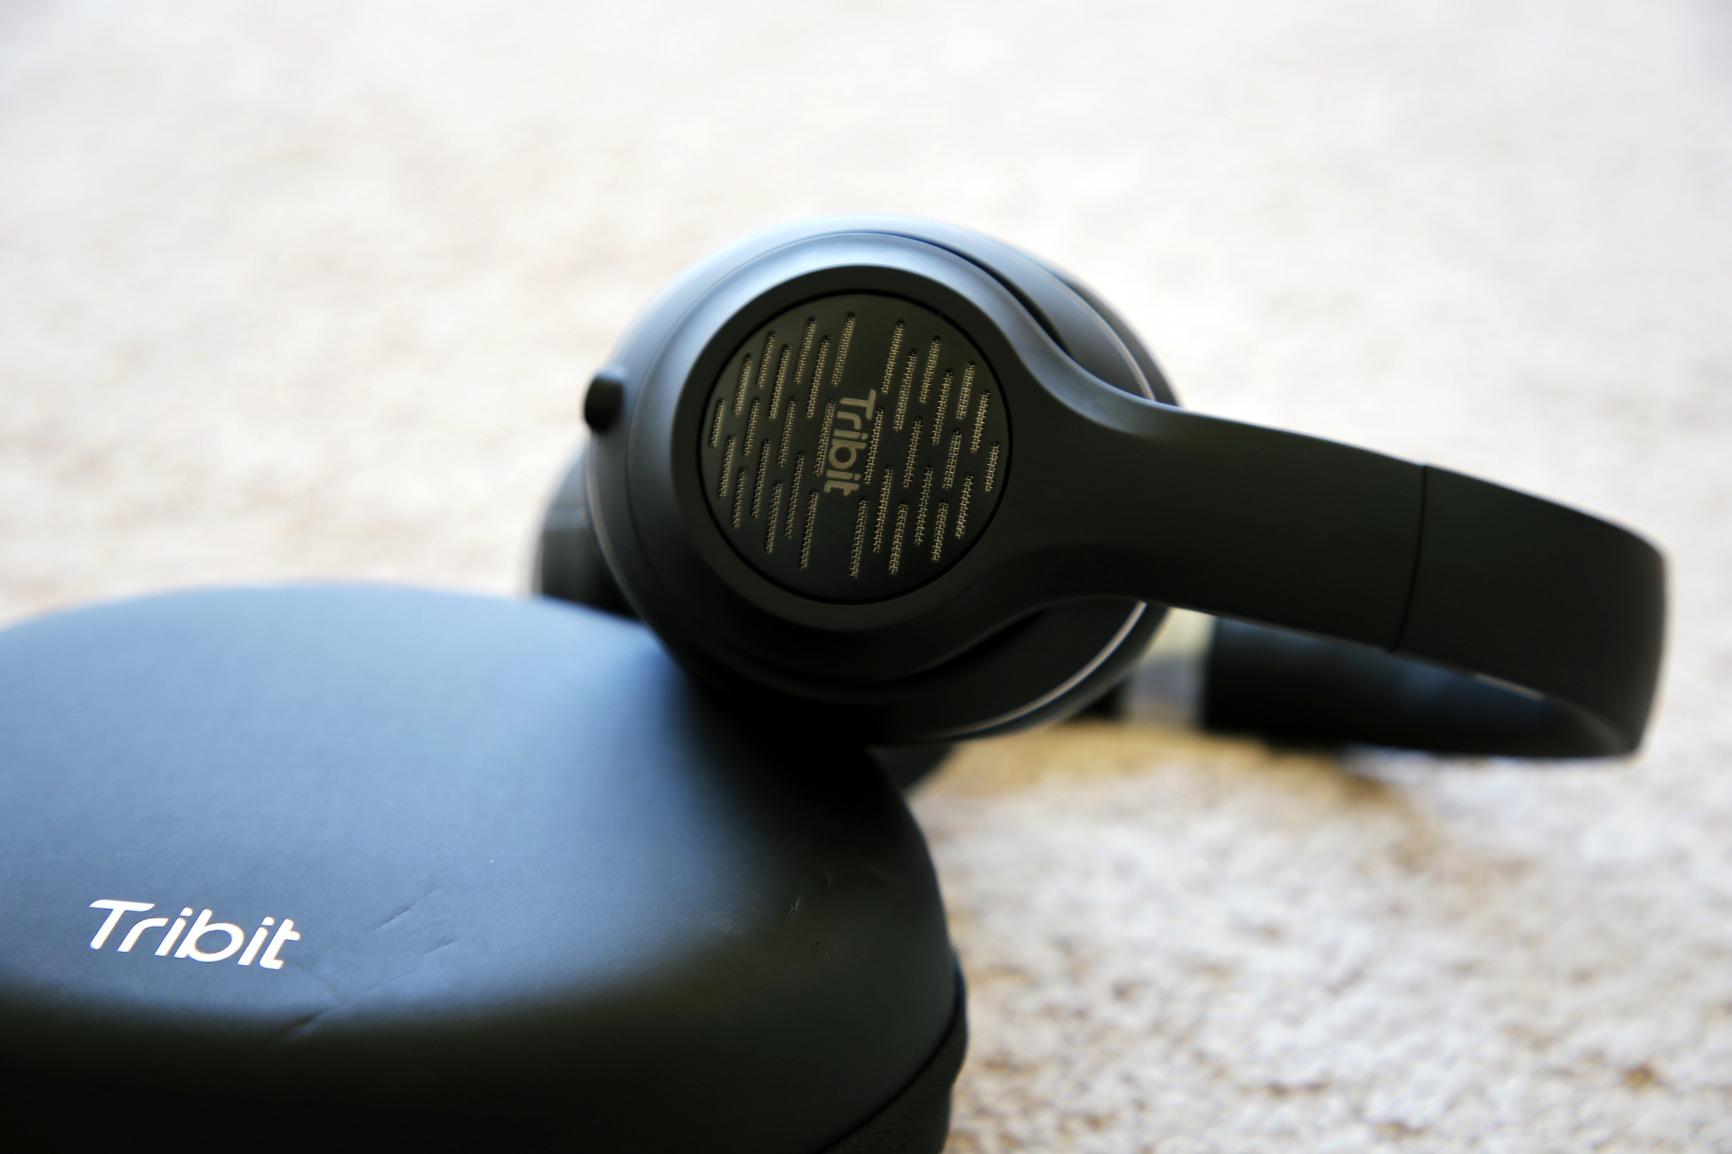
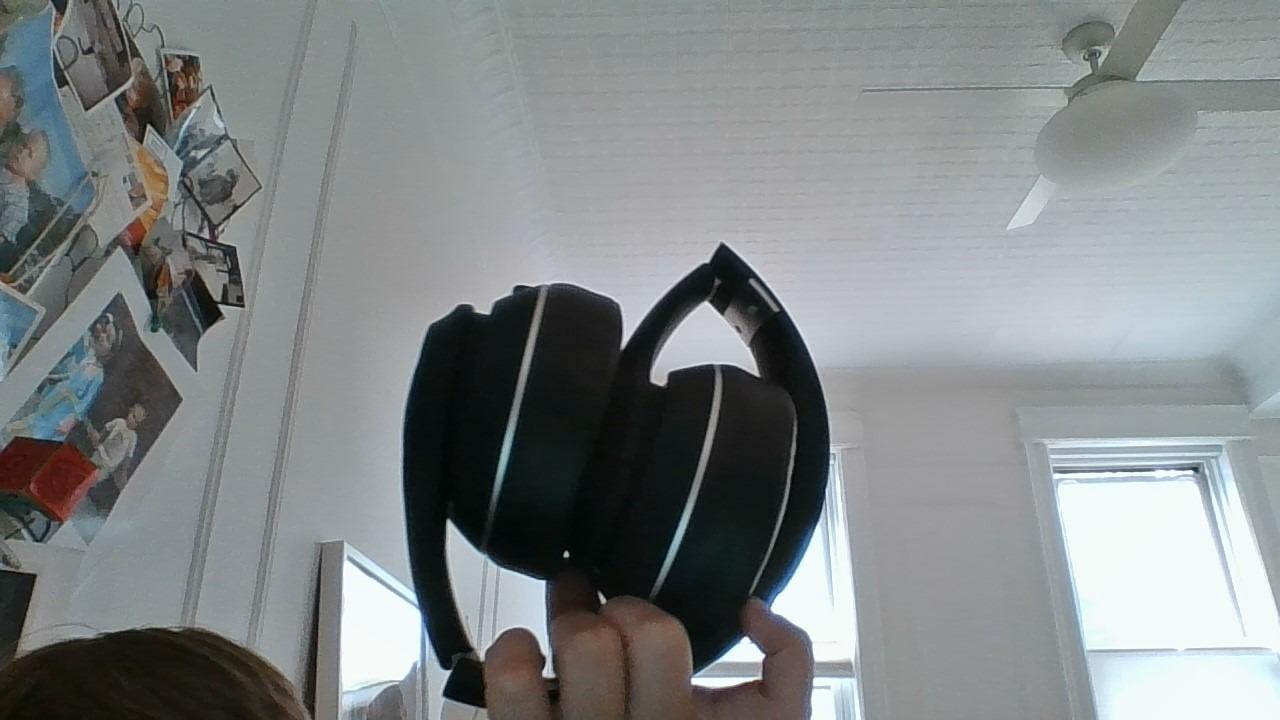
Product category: headphones
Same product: yes